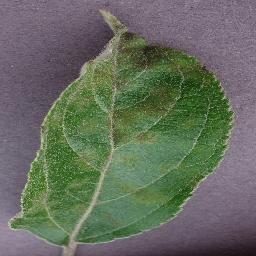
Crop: apple
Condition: scab